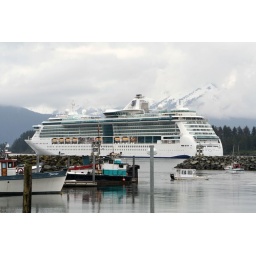
View of our ship from the marina in Sitka.  &amp;quot;Tender&amp;quot; boats ferried us to shore and back.